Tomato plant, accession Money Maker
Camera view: vertical (180 deg); turntable rotation: 90 degrees
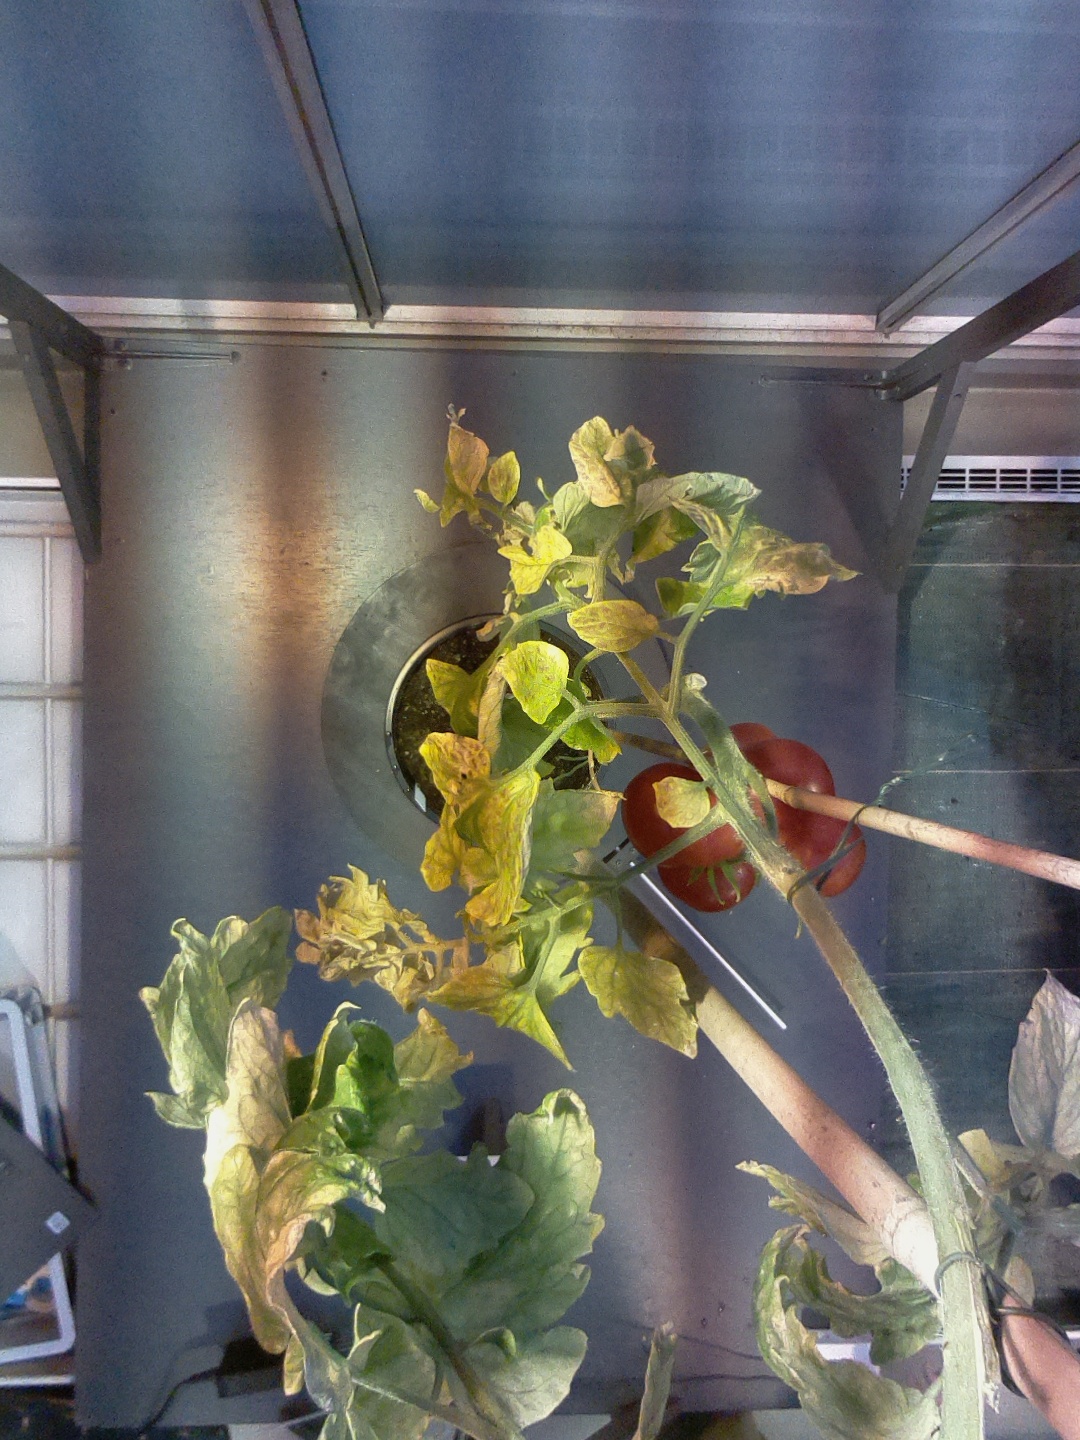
BBCH growth stage 89: 90%-100% of fruits show typical fully ripe color